Brush cut

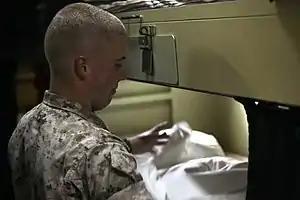
Brush cut Marine

A brush cut is a type of haircut in which the hair on the top of the head is cut short in every dimension. The top and the upper portion of the back and sides are cut the same length, generally between , following the contour of the head. The hair below the upper portion of the sides and back of the head is tapered short or semi-short with a clipper, in the same manner as a crew cut. A variant form may have a slight graduation of the top hair longer from back to front or a quickly graduated bit of hair at the front hairline to achieve a little flip up of the hair at the forehead. A brush that is cut at less than inch on top may be referred to as a burr. A brush that is cut at inch or longer on top, and especially one that shows natural curl, depending on length, may be referred to as a short brush cut or brush cut. Brush cuts are traditionally groomed with hair control wax, commonly referred to as brush wax.